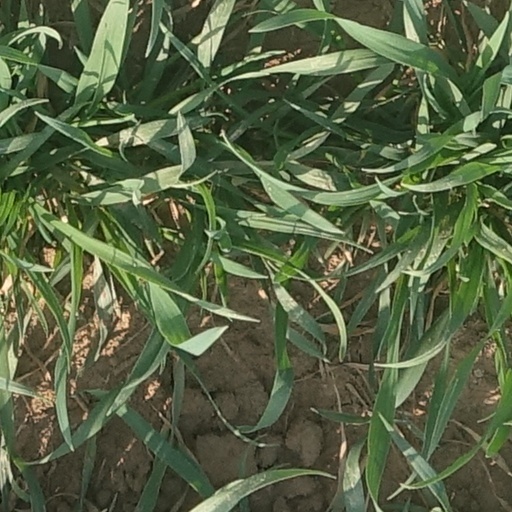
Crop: wheat